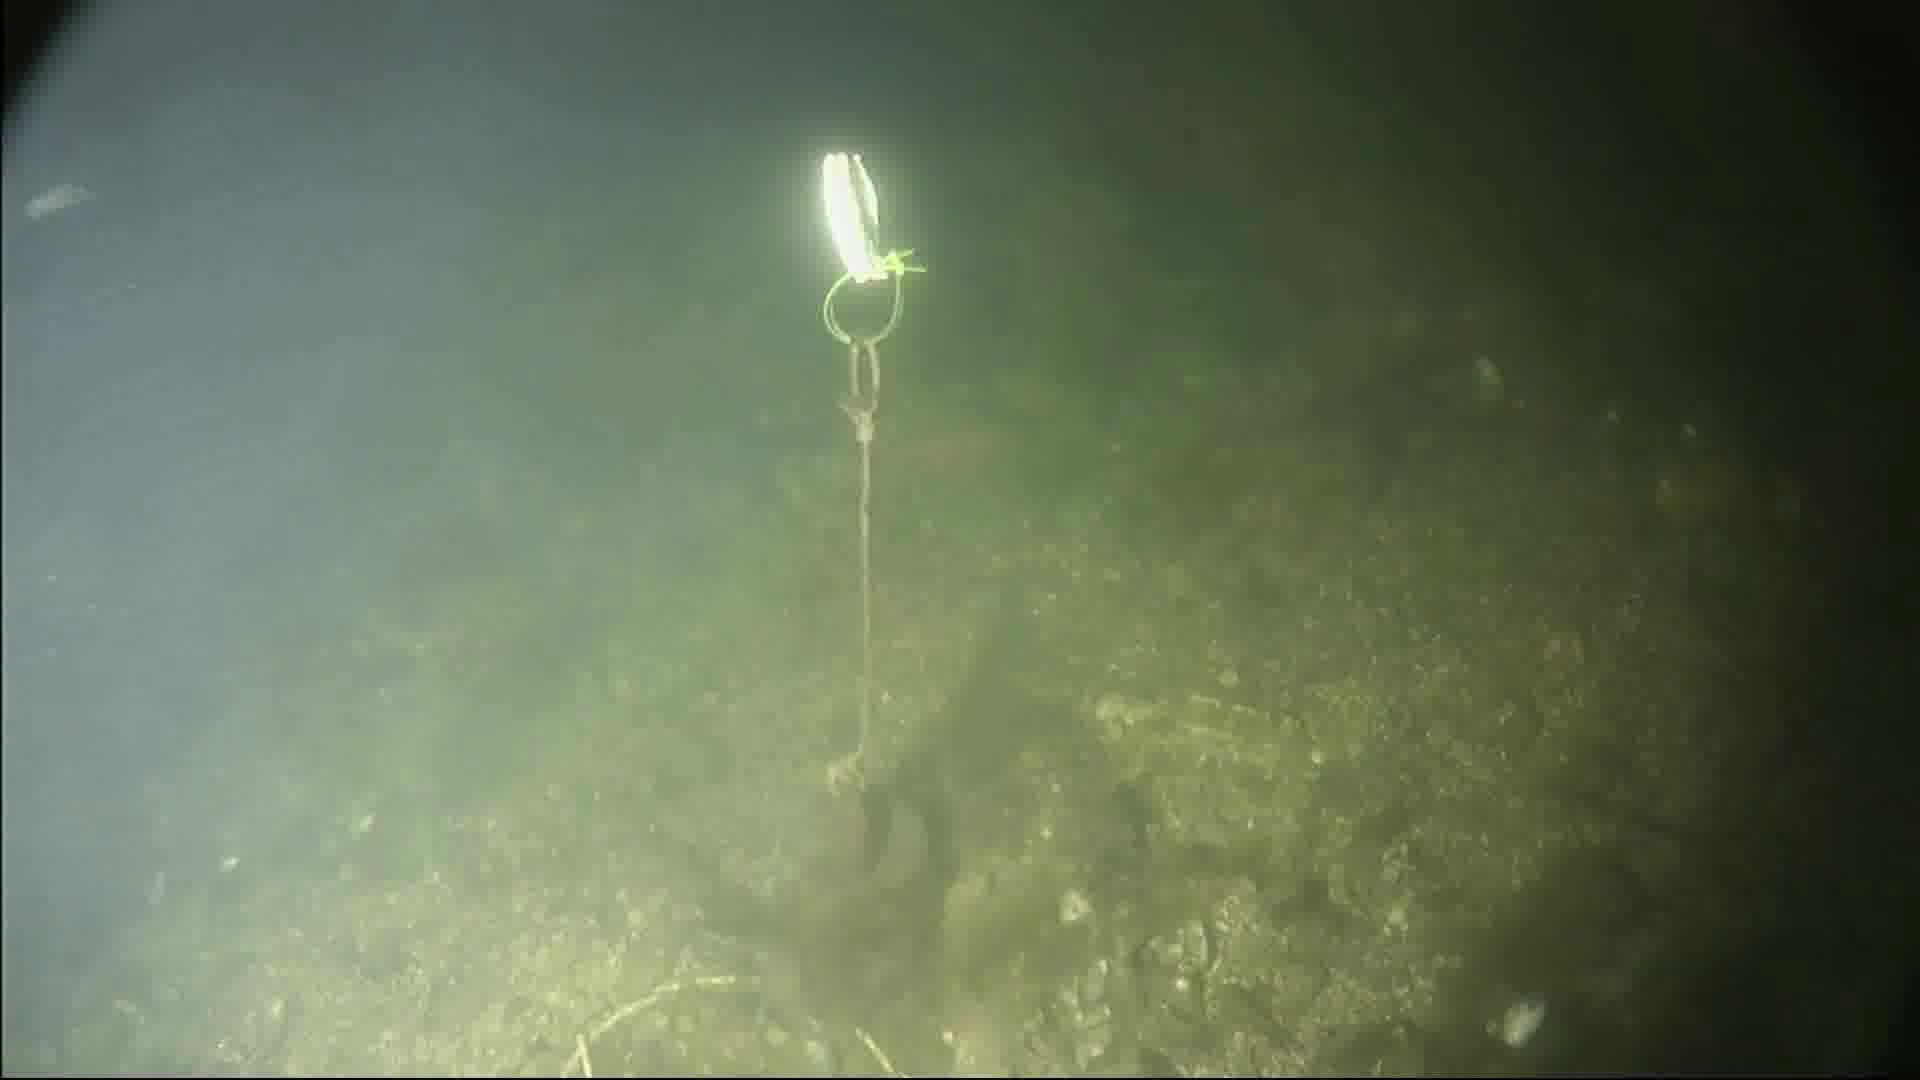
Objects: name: small_fish